Gena Turgel

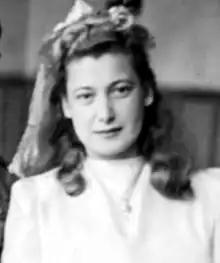
Gena Turgel at her wedding, 1945

Gena Turgel (née Goldfinger; 1 February 1923 – 7 June 2018) was a Jewish Polish author, educator, and Holocaust survivor.